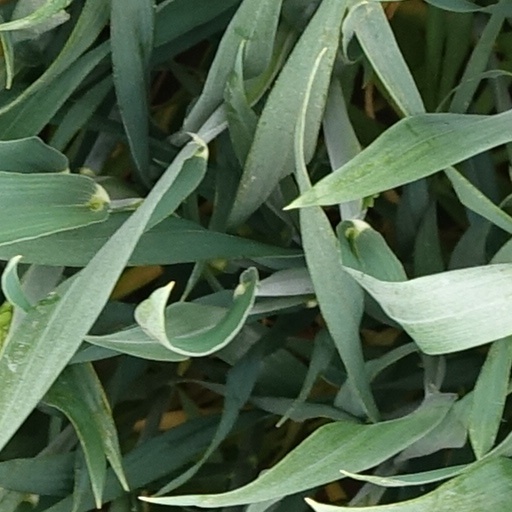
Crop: wheat